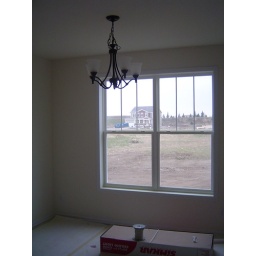
view of inverse house through the window. some of the trees you see in the picture are located in lakeville.